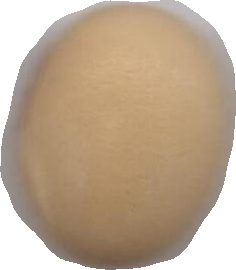
Variety: Anjasmoro